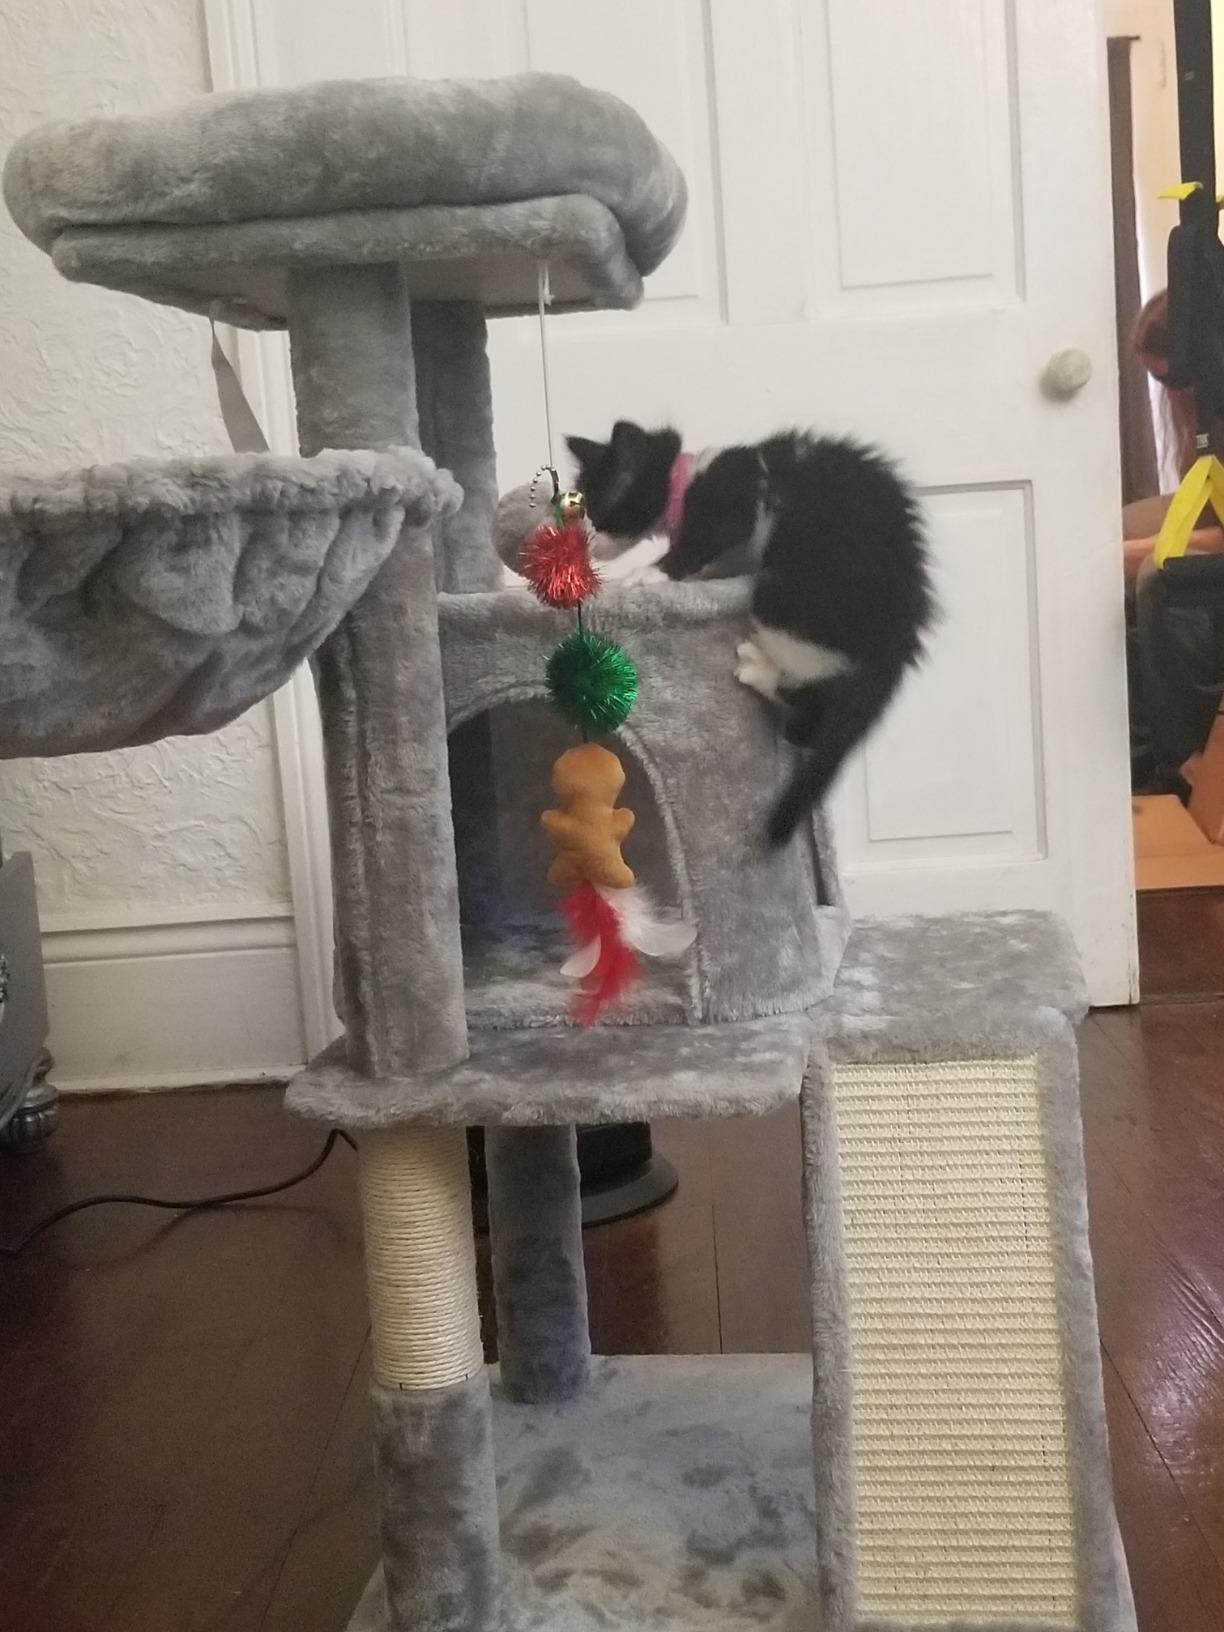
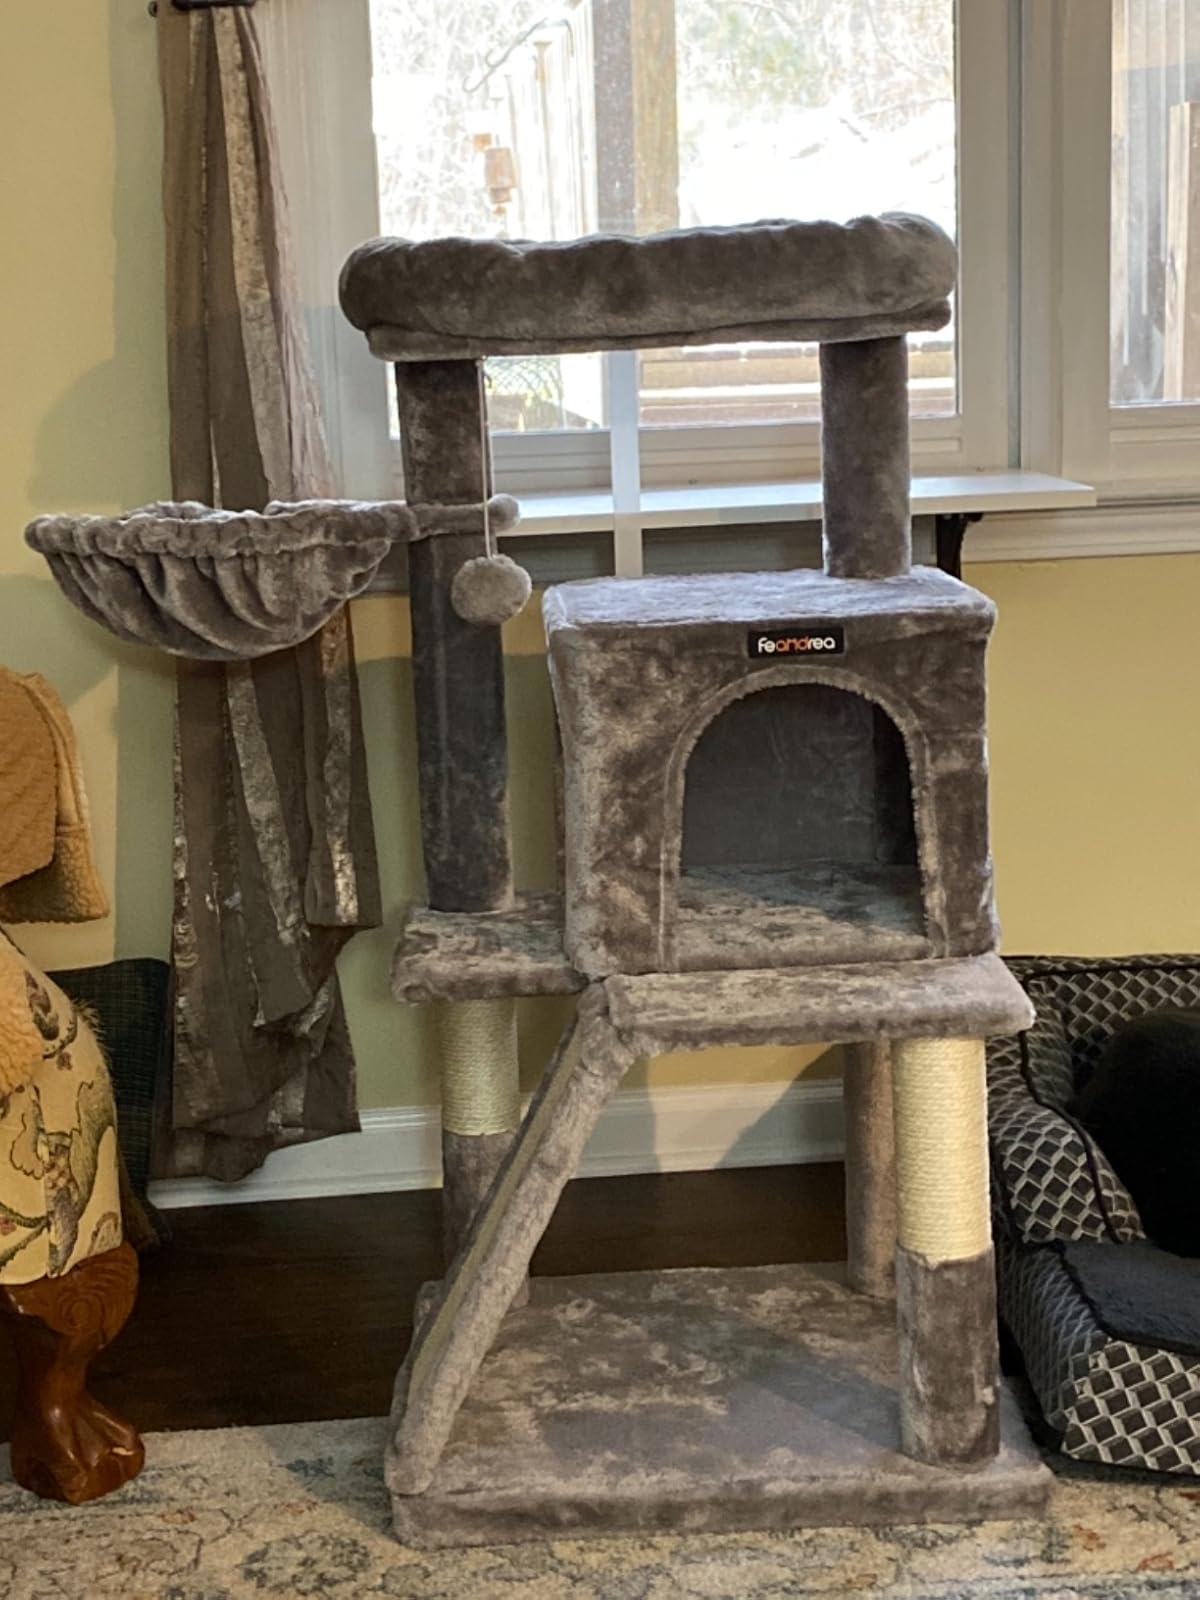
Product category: items_cat tree
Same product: yes